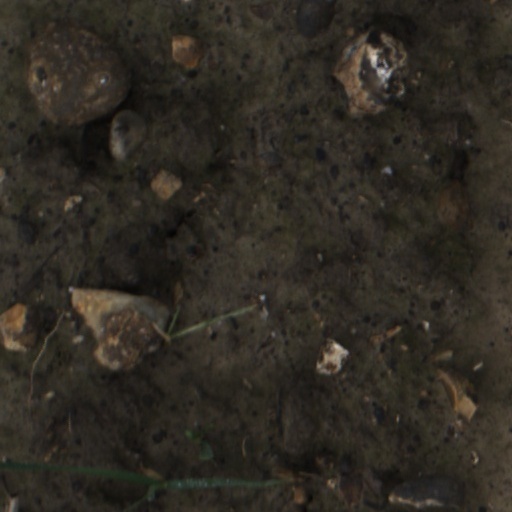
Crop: wheat